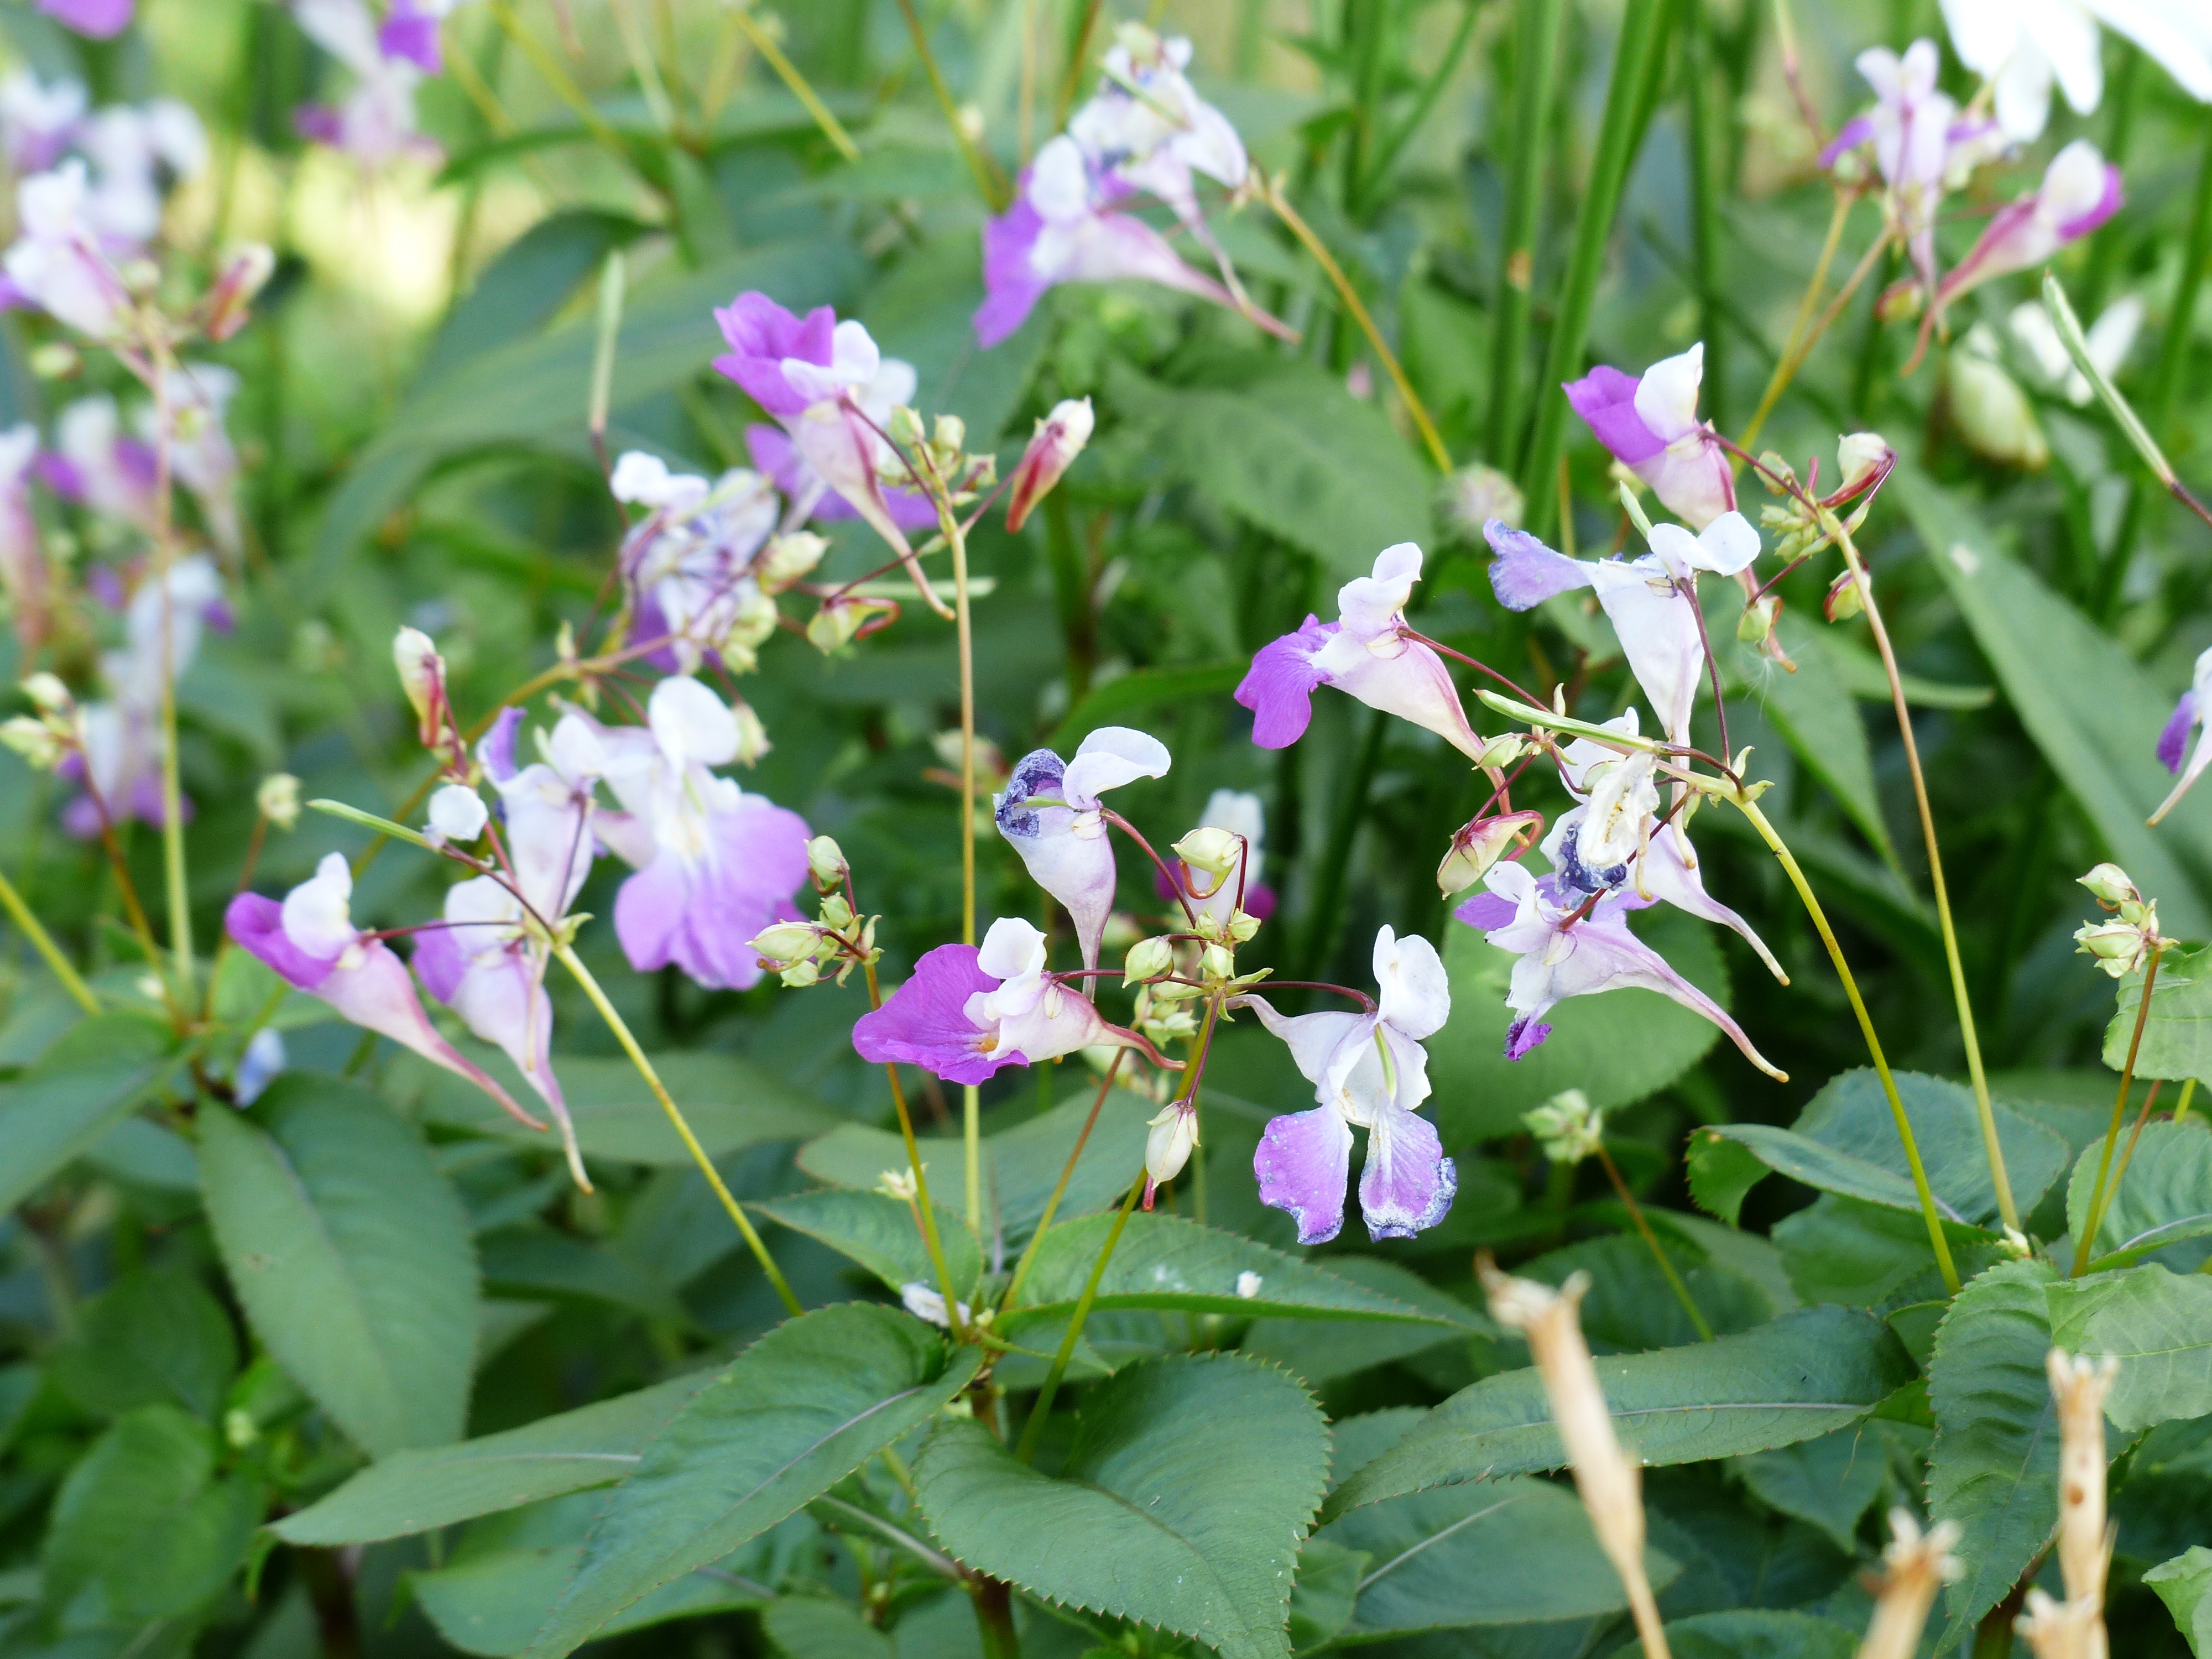
blossom, plant, white, flower, bloom, herb, botany, garden, flora, wildflower, violet, flowering plant, balsam, annual plant, land plant, violet family, dayflower family, everlasting sweet pea, dame's rocket, balfour jewelweed, impatiens balfourii